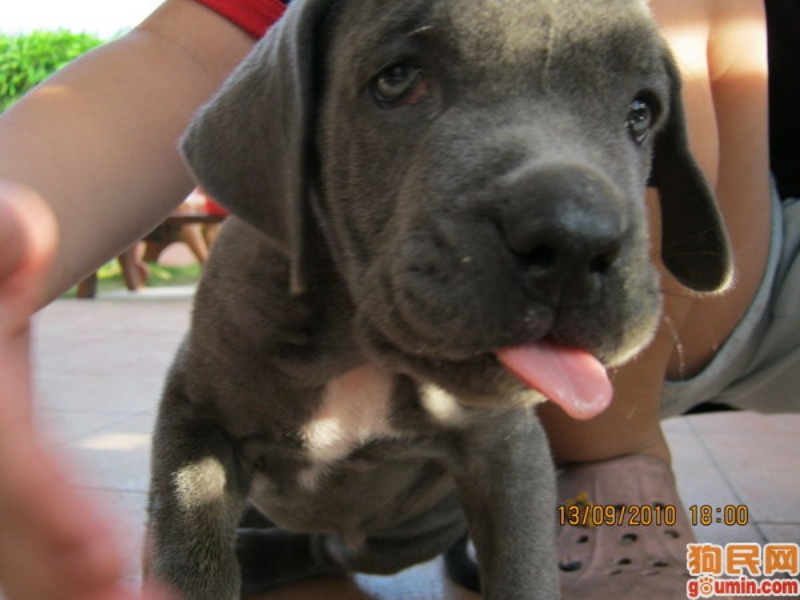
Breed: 220-n000032-Fila_Braziliero